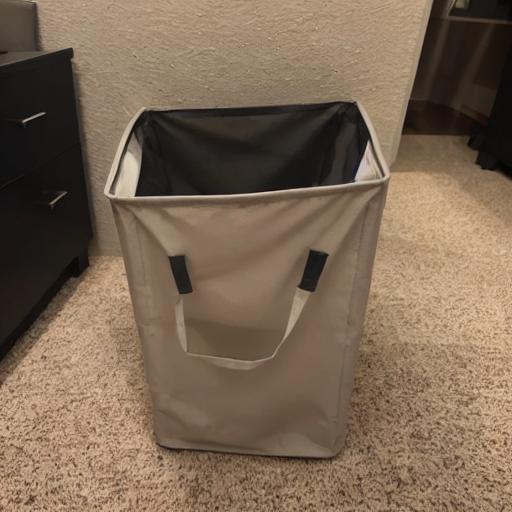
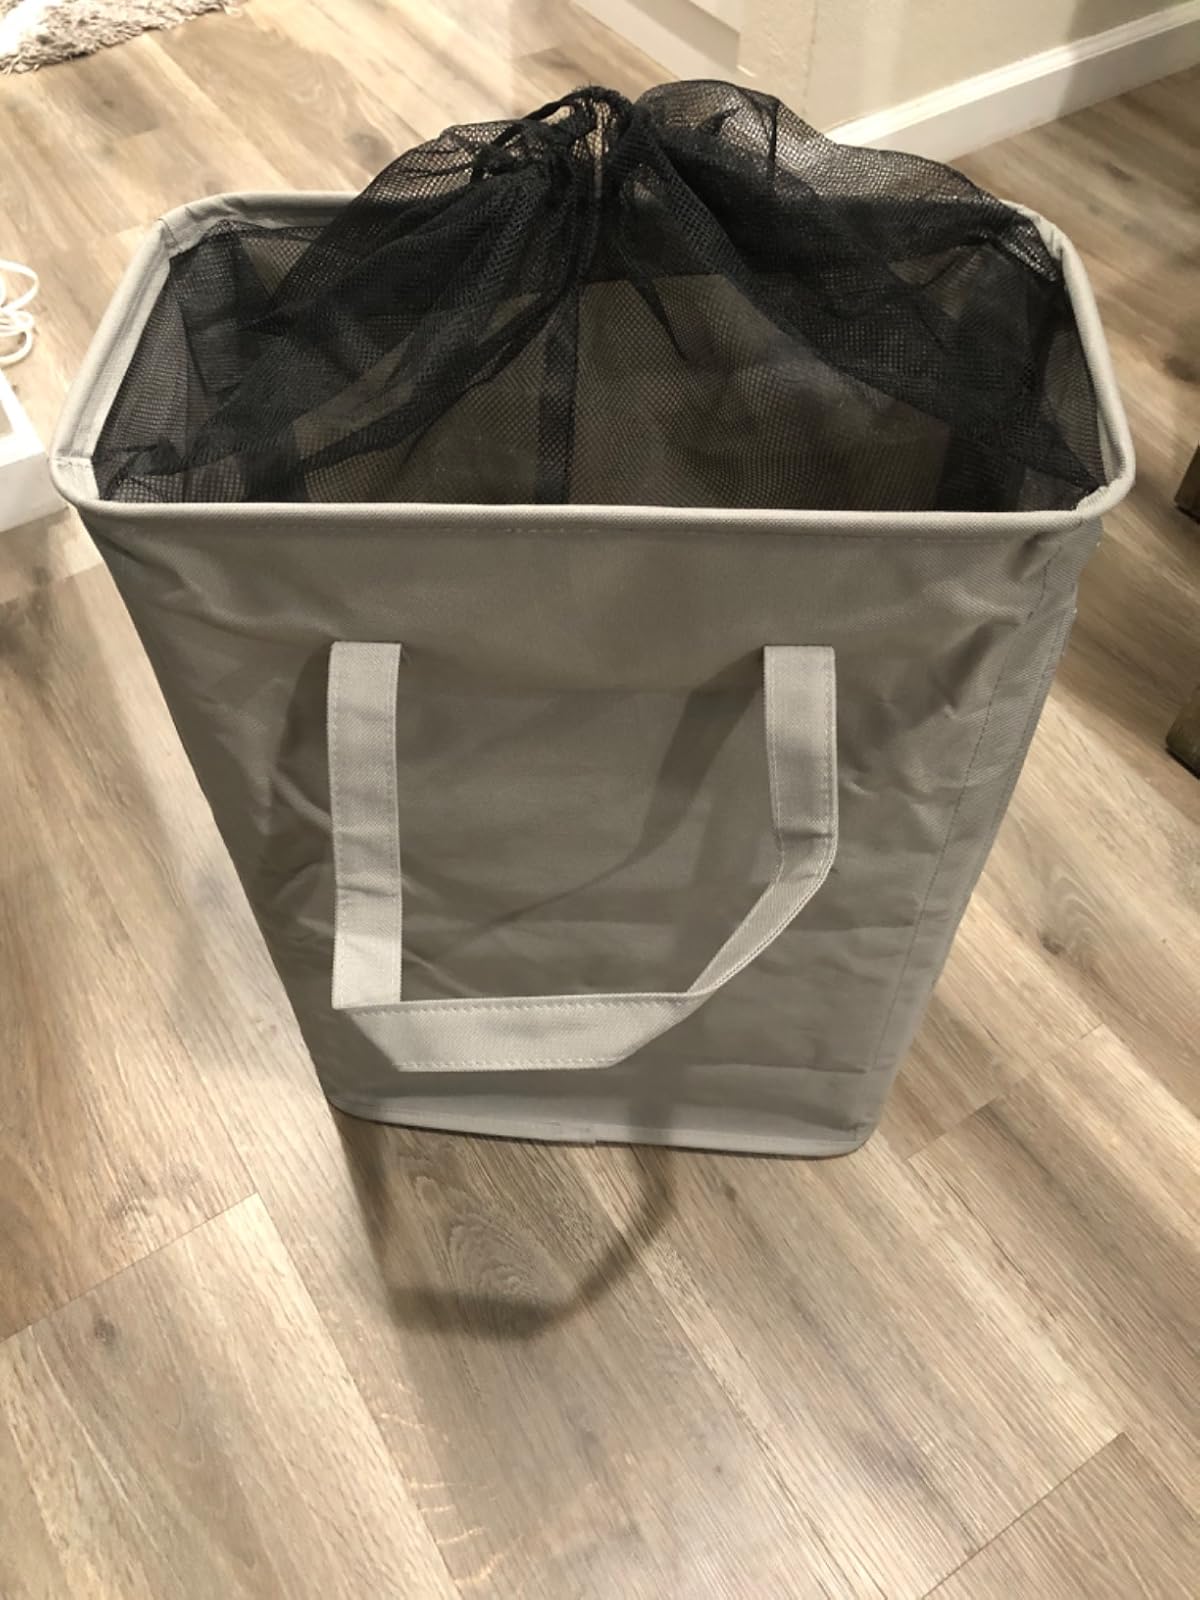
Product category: items_hamper
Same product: no